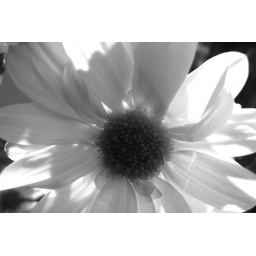
Cut flowers in the house